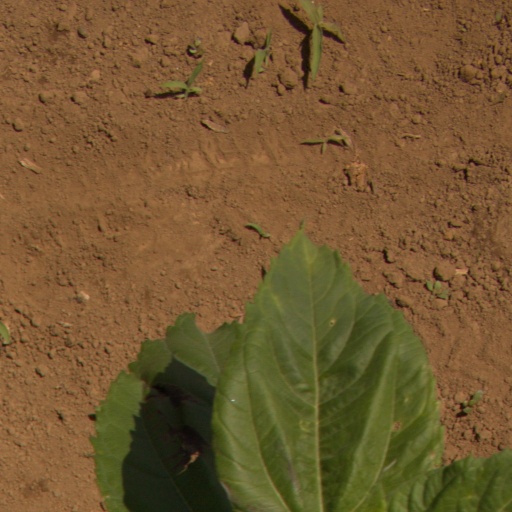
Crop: Jerusalem artichoke